Zhuge Liang

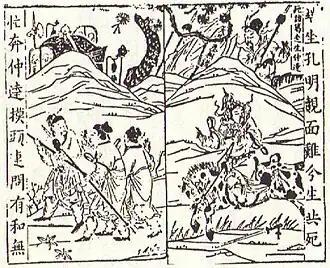
A Qing dynasty illustration of "a dead Zhuge drives away a living Zhongda".

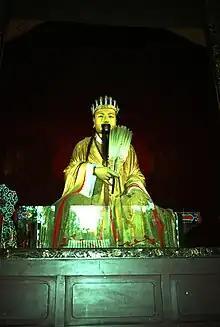
A sculpture of Zhuge Liang in the Temple of Marquis of Wu in Chengdu, Sichuan.

In 230 Zhuge Liang launched the fourth Northern Expedition and attacked Mount Qi (the mountainous regions around present-day Li County, Gansu) again. He used the wooden ox, a mechanical device he invented, to transport food supplies to the frontline. The Shu forces attacked Tianshui Commandery and surrounded Mount Qi, which was defended by the Wei officers Jia Si and Wei Ping. At Mount Qi, Zhuge Liang managed to convince Kebineng, a Xianbei tribal leader, to support Shu in the war against Wei. Kebineng went to Beidi Commandery (around present-day central Shaanxi) and rallied the locals to support Shu.